Maude Fealy

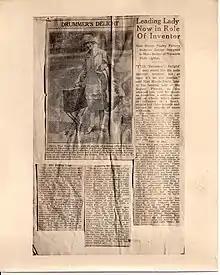
Article about Fealy's invention and play.

Fealy had some commercial success as a playwright-performer. She co-wrote "The Red Cap" with Grant Stewart (playwright), a noted New York playwright and performer, which ran at the National Theatre in Chicago in August 1928. Though she was not in the cast of that production, the play's plot revolves around the invention of a wheeled luggage carrier ostensibly invented by Fealy. A newspaper article reporting on the invention may be genuine, or may be a publicity stunt created to promote the play. Other plays written or co-written by Fealy include "At Midnight", and with the highly regarded Chicago playwright Alice Gerstenberg, "The Promise".